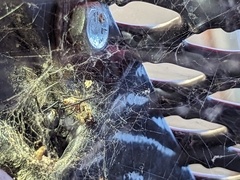
Species: Lactrodectus_hesperus